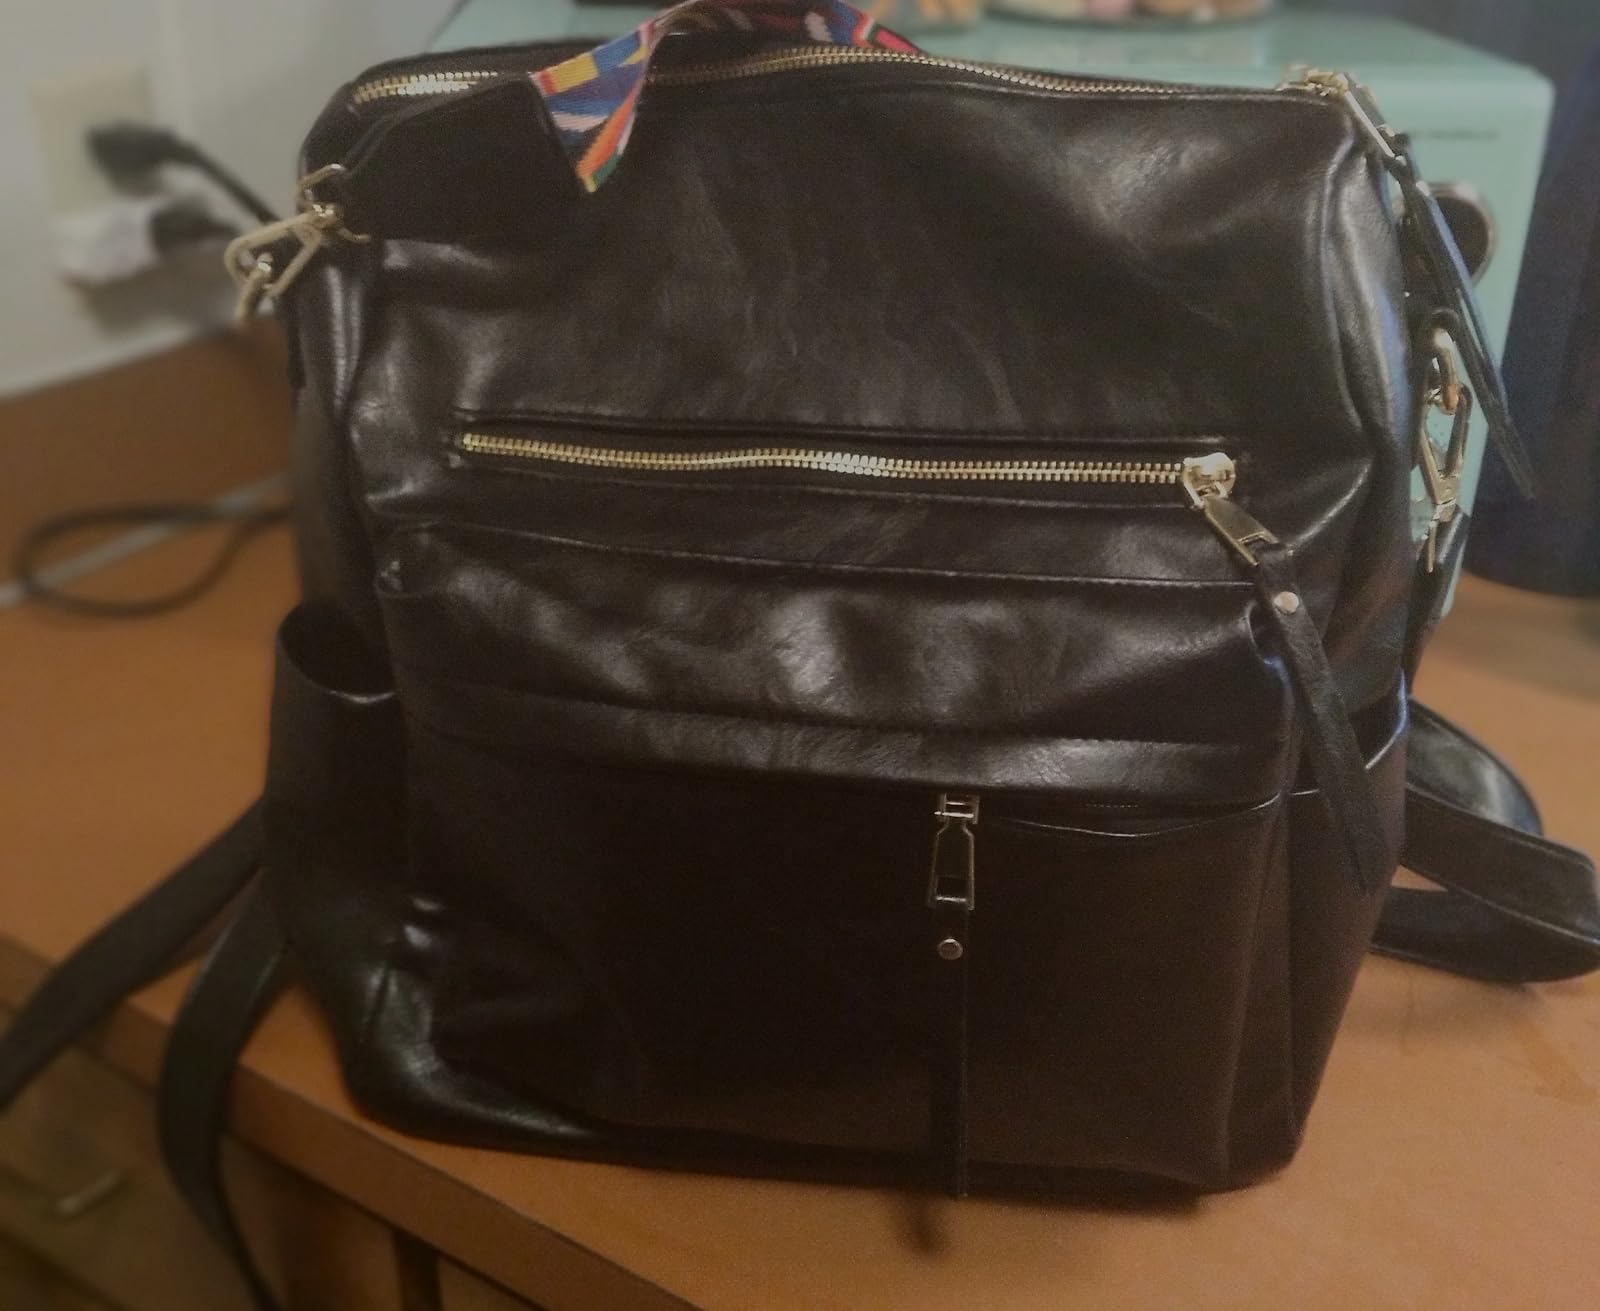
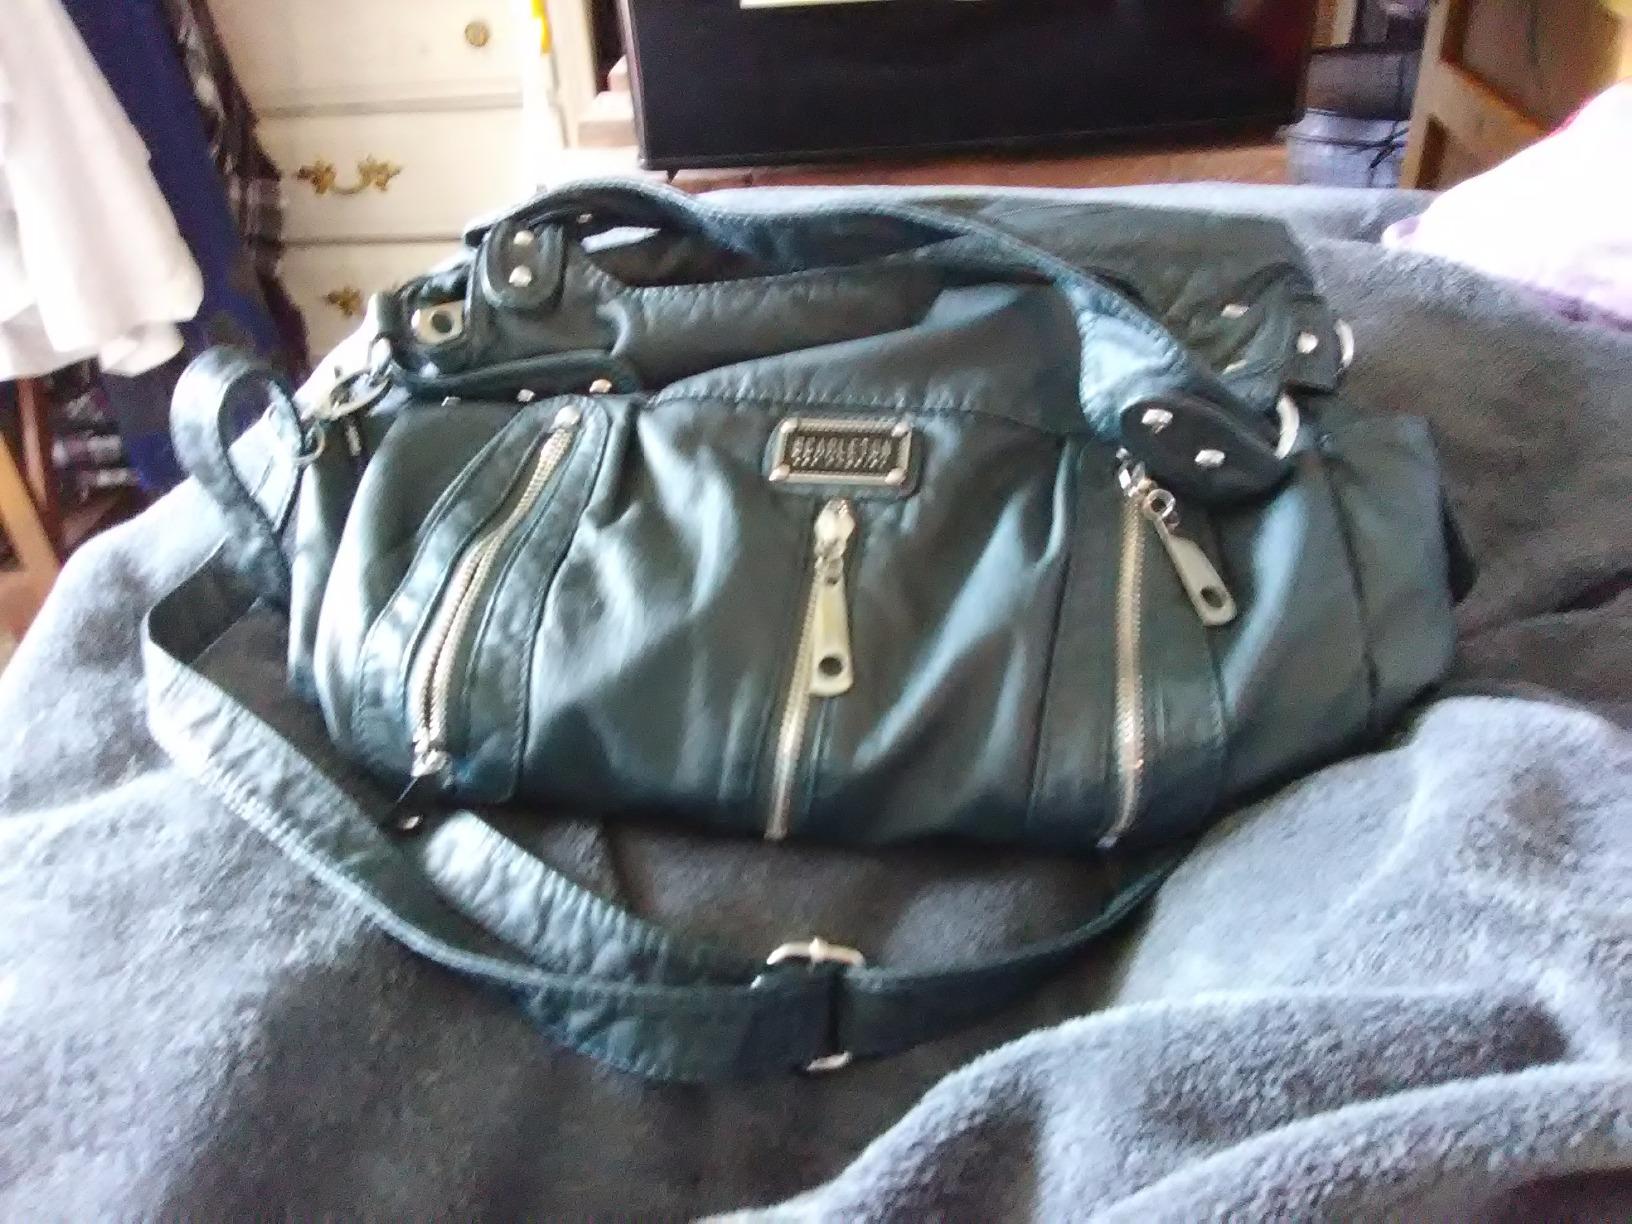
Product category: accessories_handbag
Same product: no